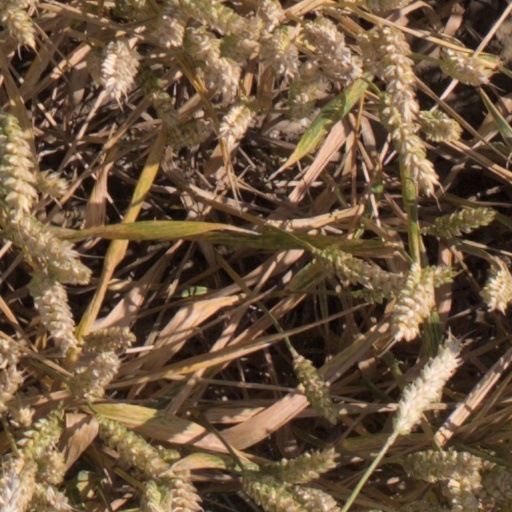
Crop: wheat